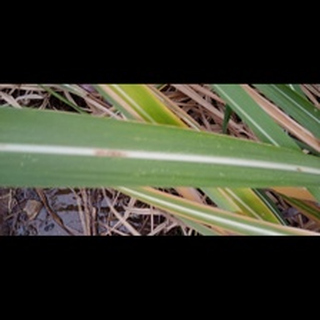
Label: sugarcane_red_rot